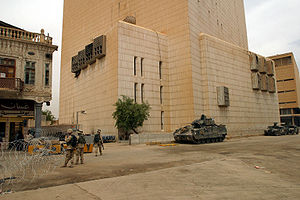
Dissing+Weitling / Værker / Projekter
Der er for få eller ingen kildehenvisninger i denne artikel, hvilket er et problem. Du kan hjælpe ved at angive troværdige kilder til de påstande, som fremføres i artiklen.